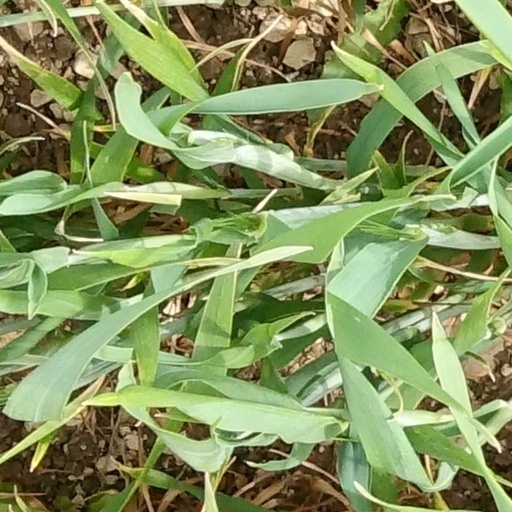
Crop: wheat